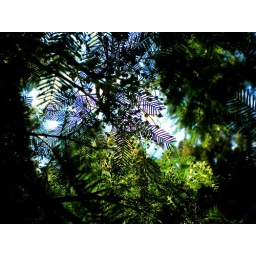
Some plants of my country house in Ogliastra (Sardinia - Italy) and the sky